AEC Roadtrain

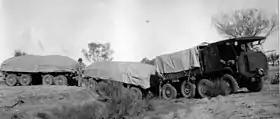
AEC Roadtrain on its maiden journey from Adelaide to Alice Springs, May 1934

The AEC Roadtrain was a prototype road train designed by the British Overseas Mechanical Transport Committee and built by Leyland Motors and Associated Equipment Company (AEC) in the early 1930s to meet a British Army requirement for an offroad capable heavy transport vehicle to open up remote areas of the British Empire.